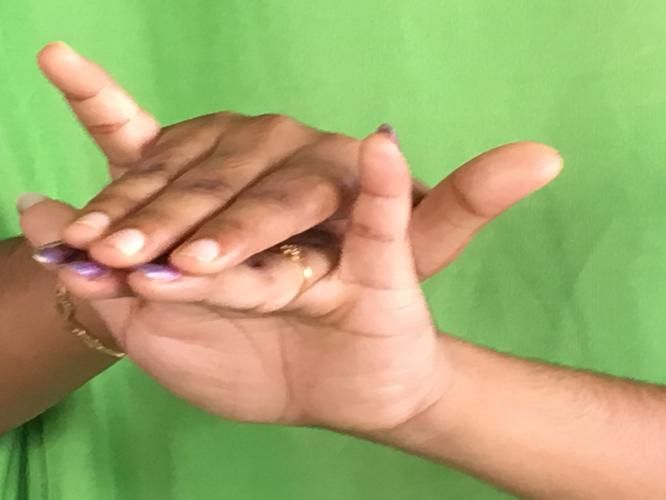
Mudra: Varaha
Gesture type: double_hand